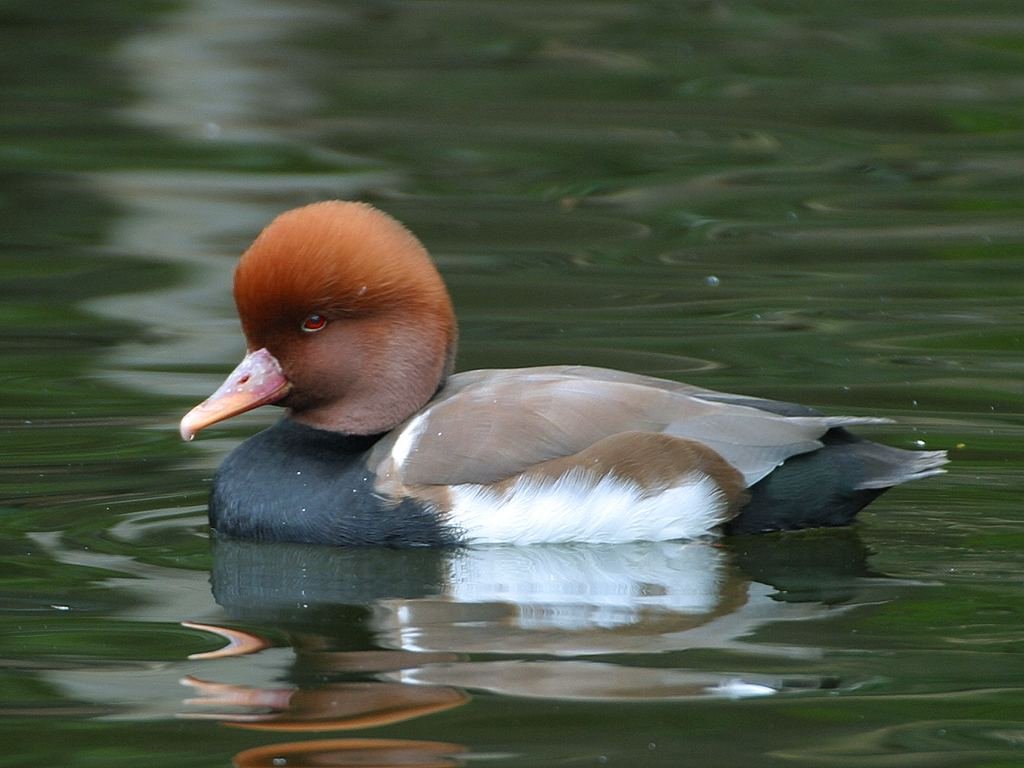
water, nature, wilderness, bird, wing, river, wildlife, swim, reflection, beak, colorful, fauna, duck, animals, vertebrate, creature, waterfowl, water bird, animal world, mergus, red head, headdress, ducks geese and swans, seaduck